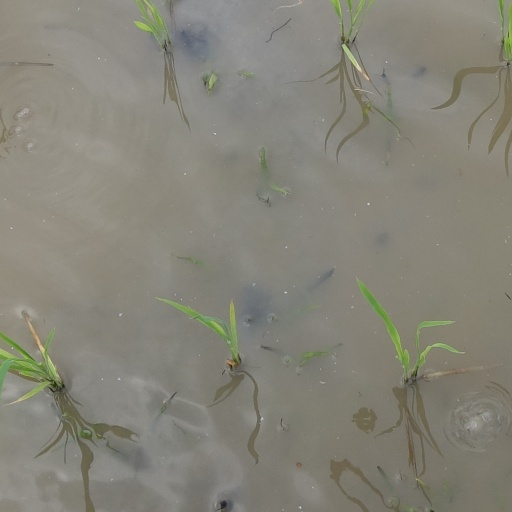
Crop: rice